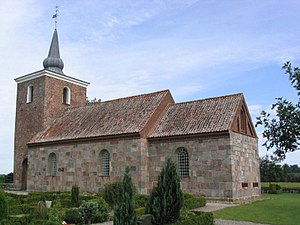
Søby Kirke (Favrskov Kommune)
'Søby Kirke'
Søby Kirke ligger i den nordvestlige udkant af landsbyen Svenstrup, ca. tre kilometer sydvest for Hammel.